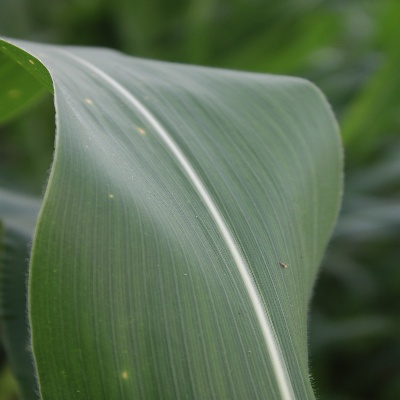
Crop: Maize
Condition: leaf spot